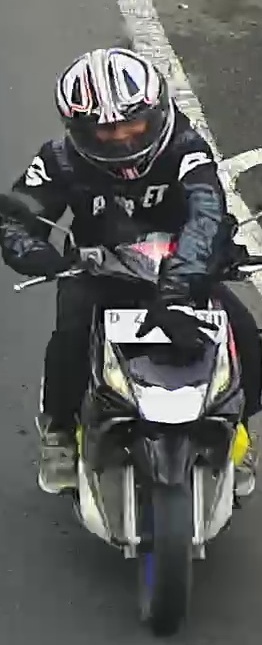
person-with-helmet: 1
person-without-helmet: 0